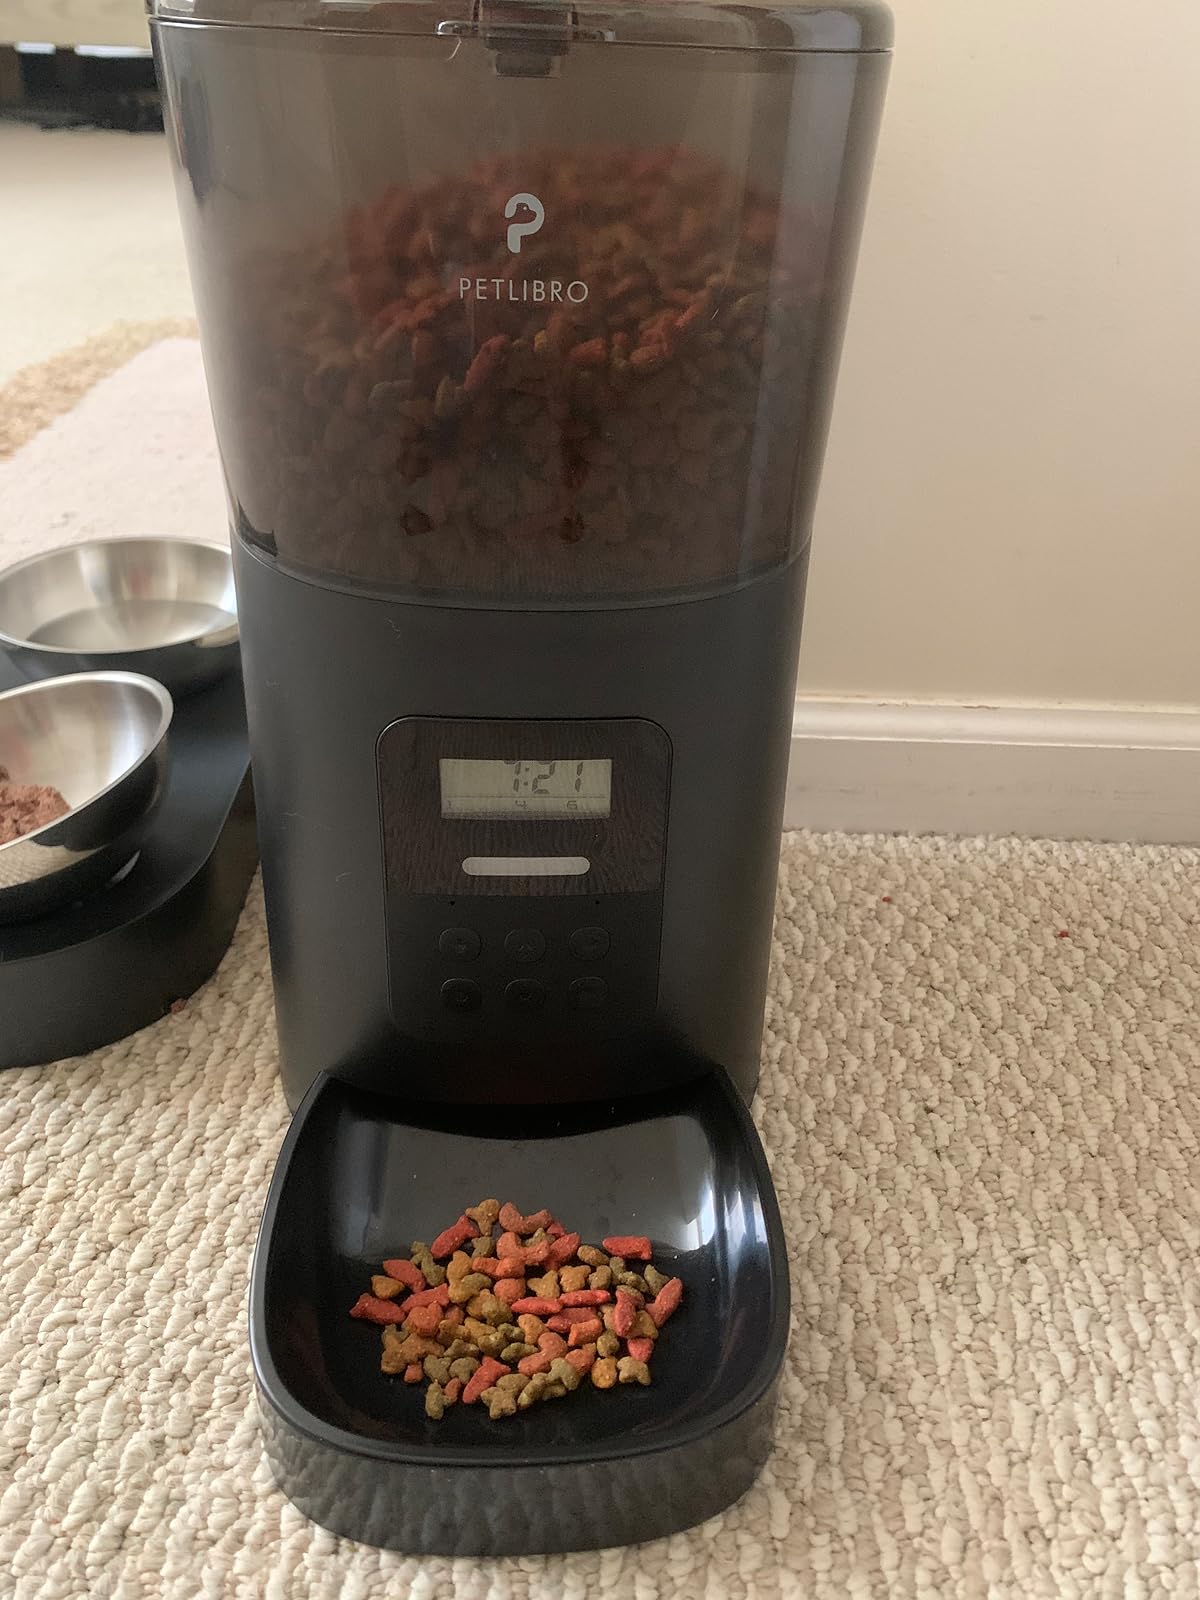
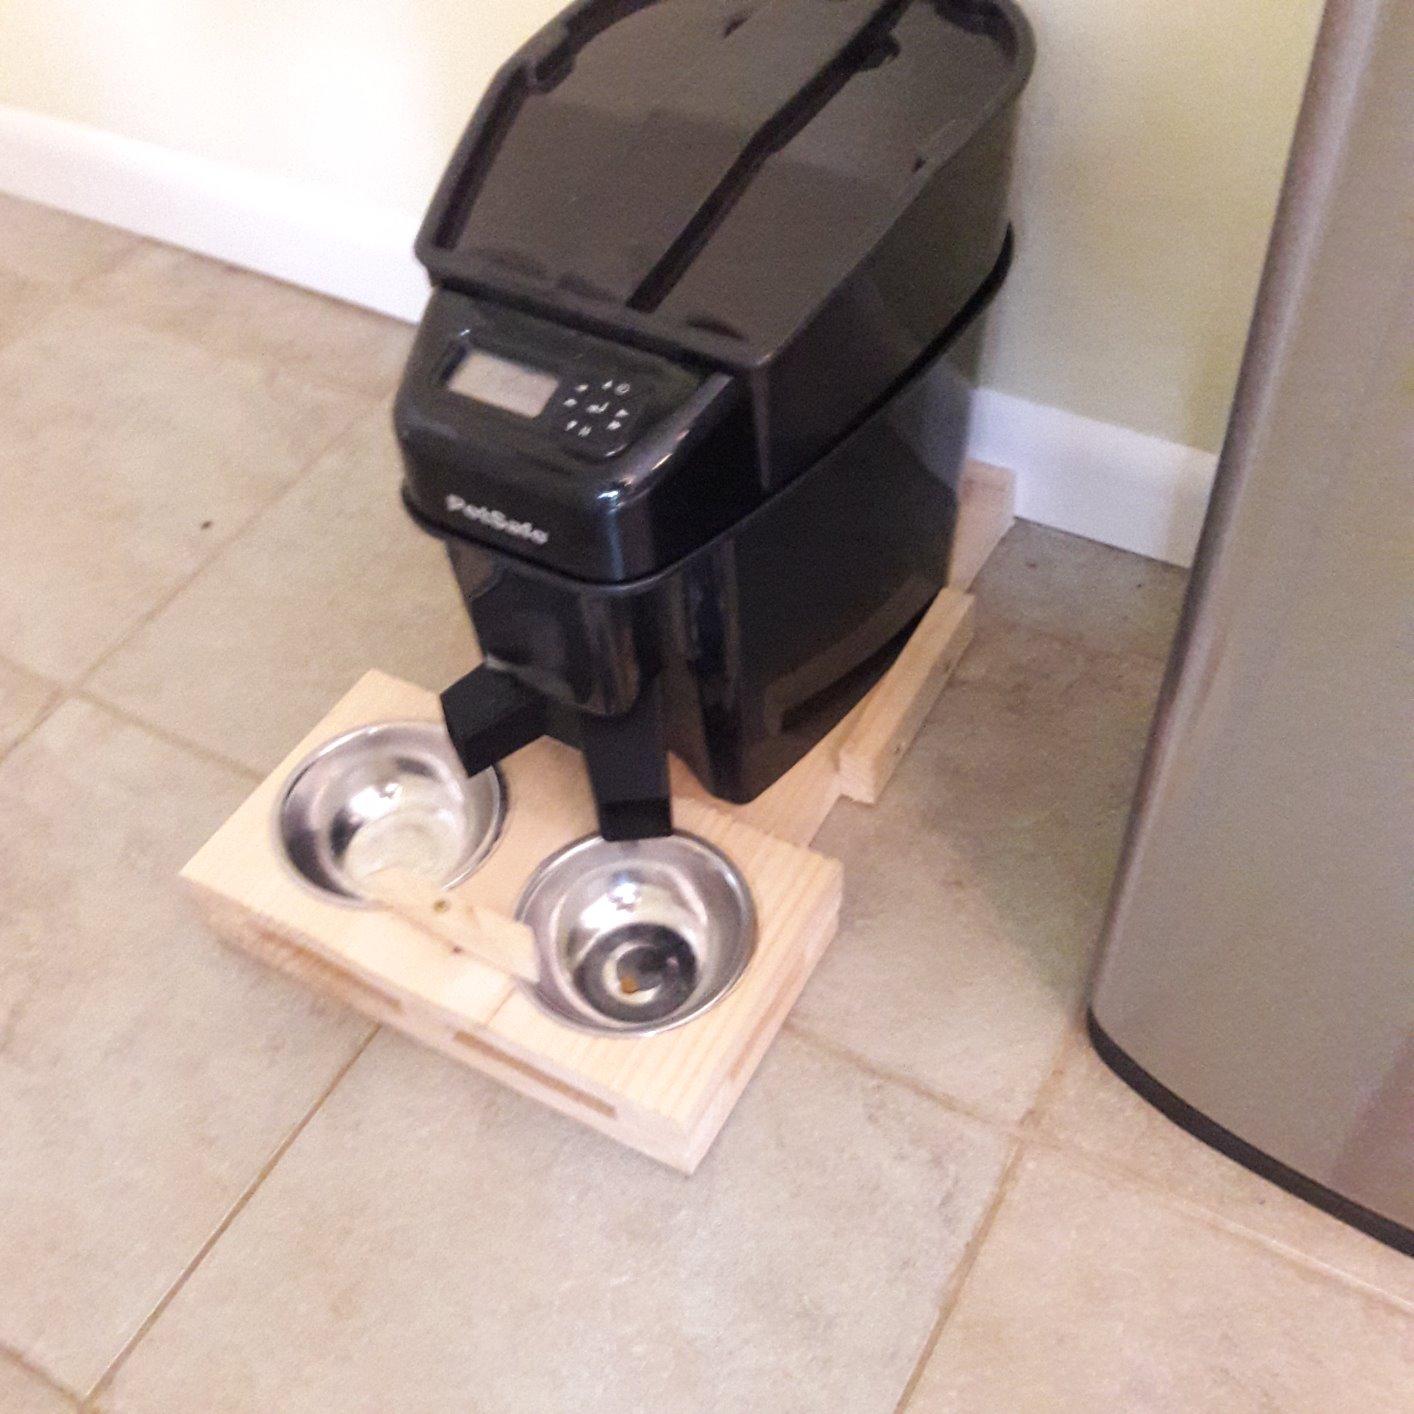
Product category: items_feeder
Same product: no